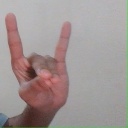
अक्षर: श